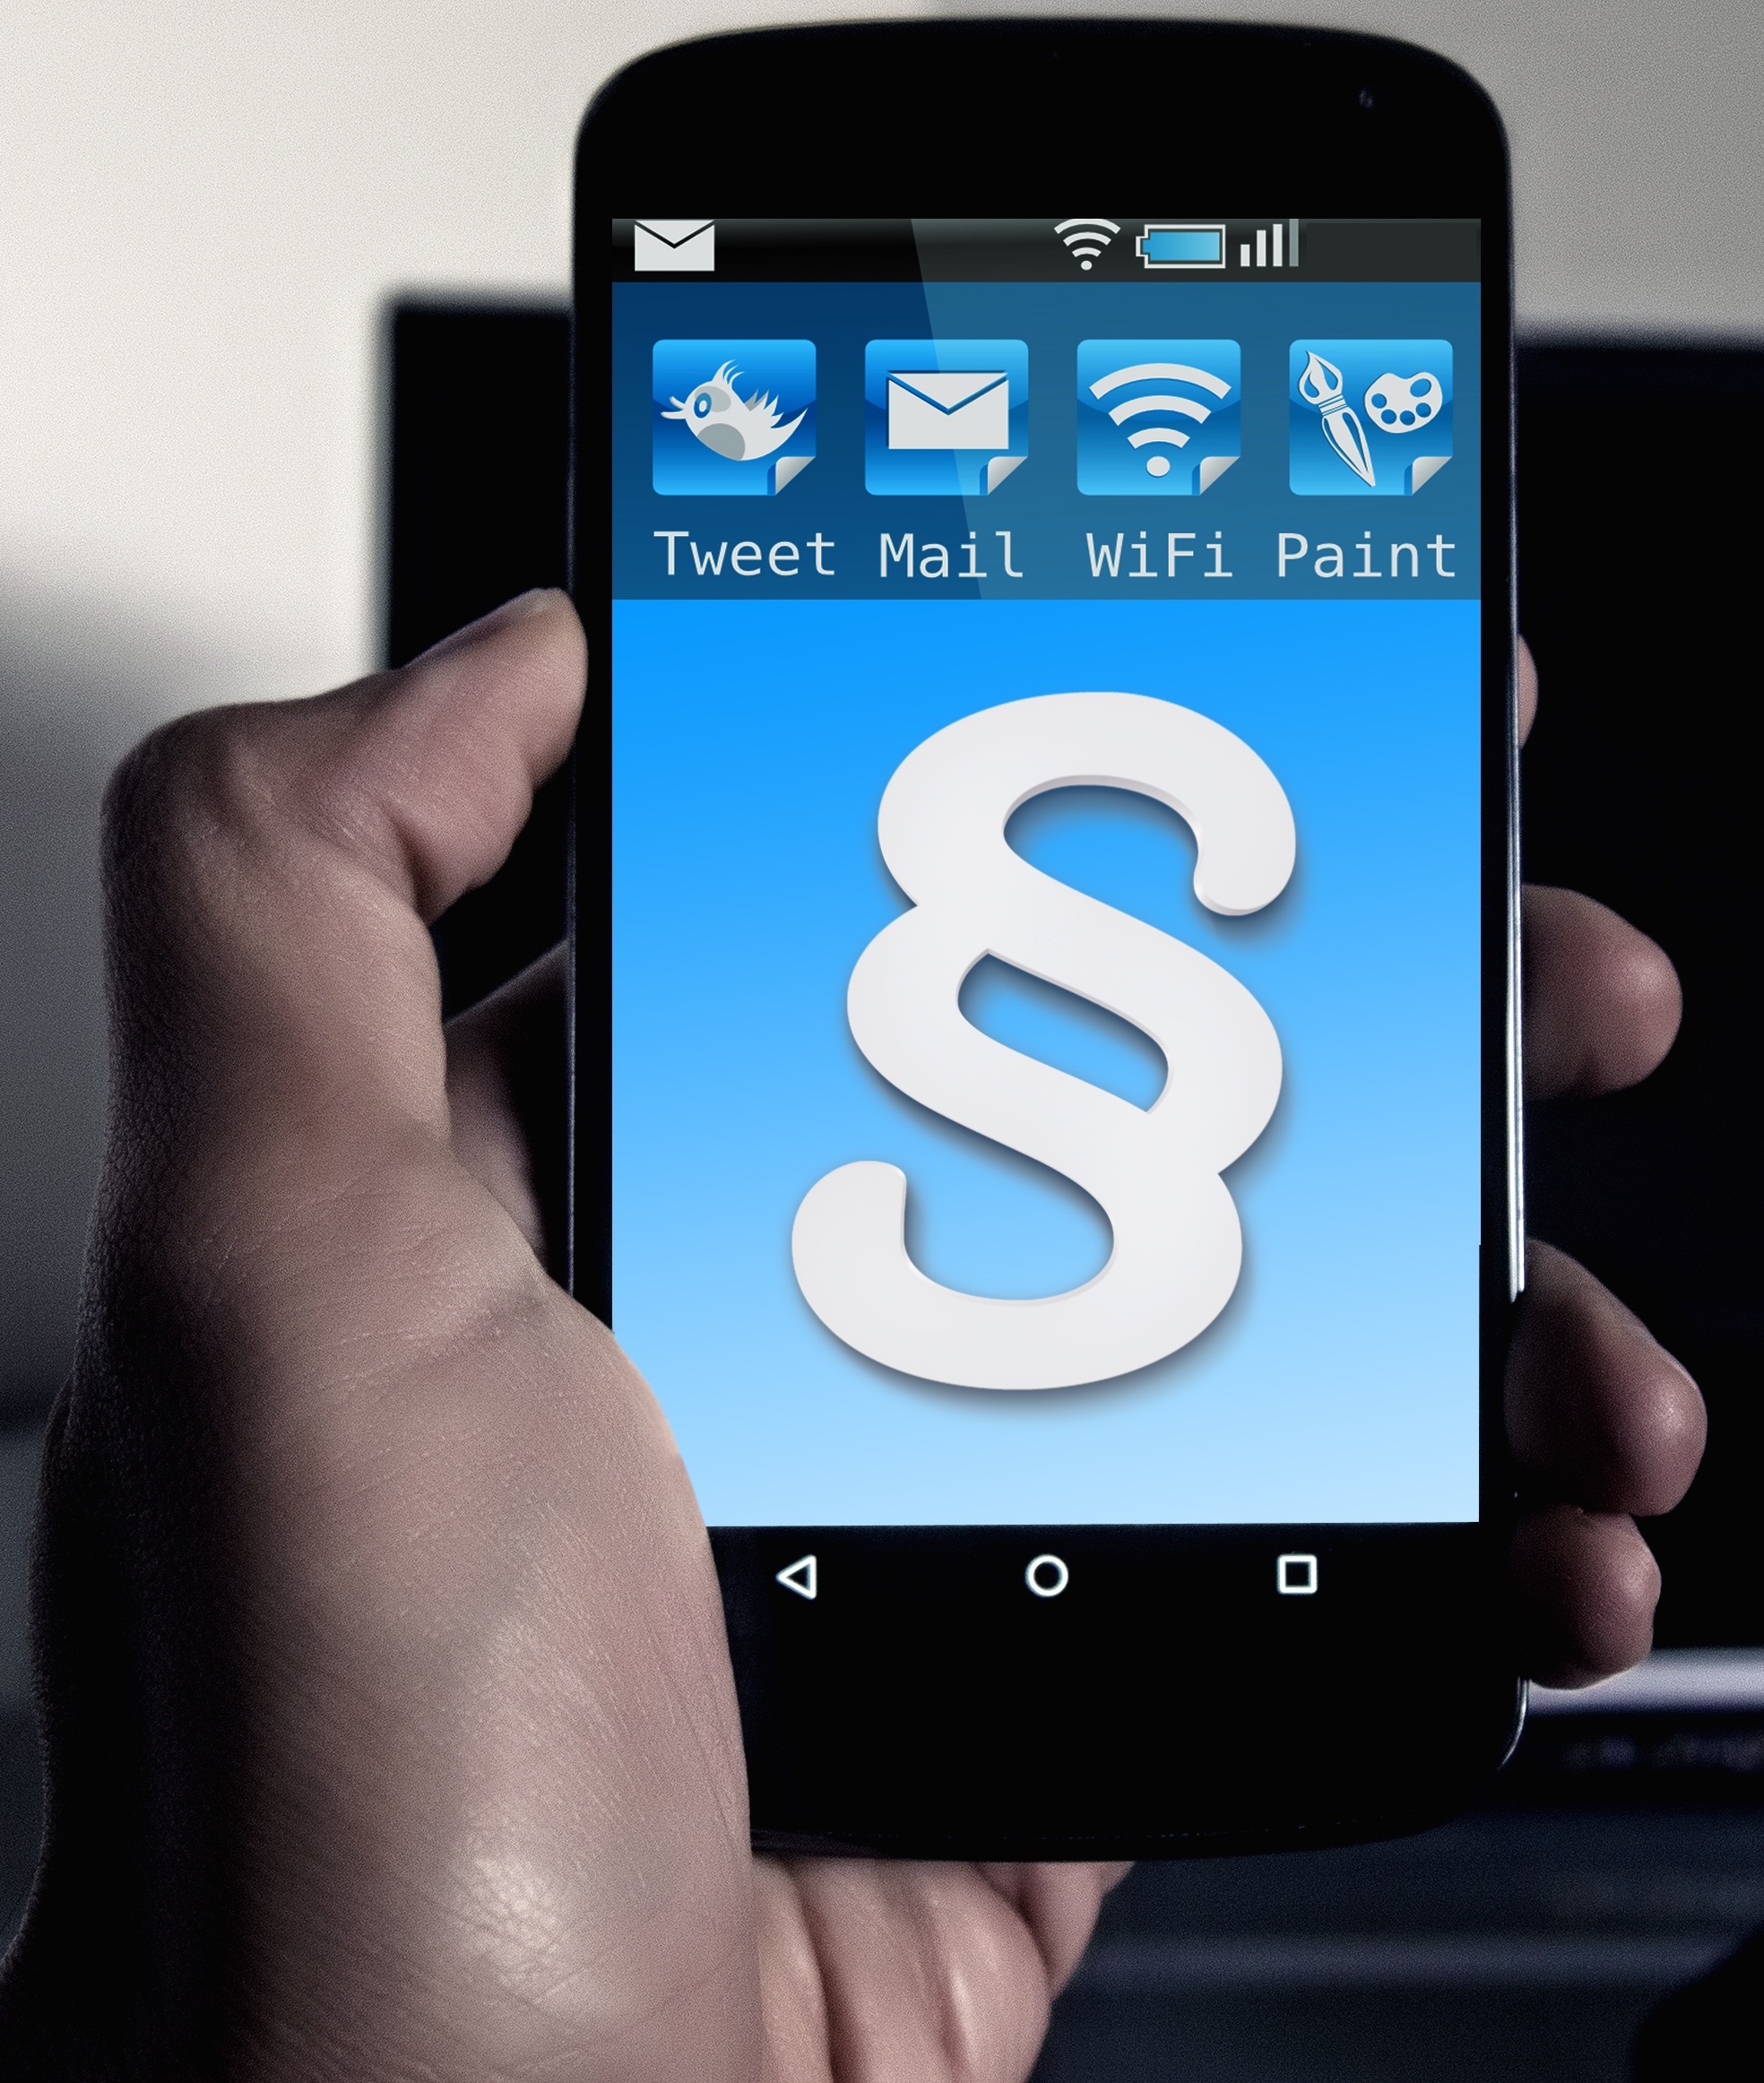
computer, smartphone, mobile, hand, screen, technology, finger, phone, office, telephone, communication, gadget, arm, mobile phone, button, talk, social media, brand, font, rule, tap, electronics, display, call, message, digital, court, law, lawyer, right, icon, connection, contact, multimedia, available, company, wireless, android, jura, screenshot, characters, app, touch screen, court of justice, portable, bid, clause, communicate, applications, paragraph, regulation, regulations, attorney, paragraphs, cellular technology, electronic device, portable communications device, communication device, google phone, codex, directive